The Soul of a Horse

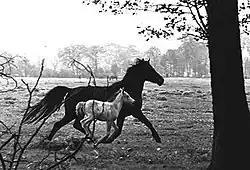
"The Soul of a Horse" (1963) by Peter Thomann

The Soul of a Horse (Mare With Foal) was an award-winning 1963 photo taken by the German photojournalist and "Stern" magazine staffer Peter Thomann.